Caffe Vivaldi

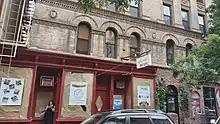
2021

Caffè Vivaldi was a coffeehouse, restaurant, and jazz, classical and folk music venue at 32 Jones Street, off Bleecker Street in the West Village of New York City. Its proprietor, Ishrat Ansari, opened the establishment in 1983 and it operated for 35 years.